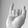
ASL letter: I